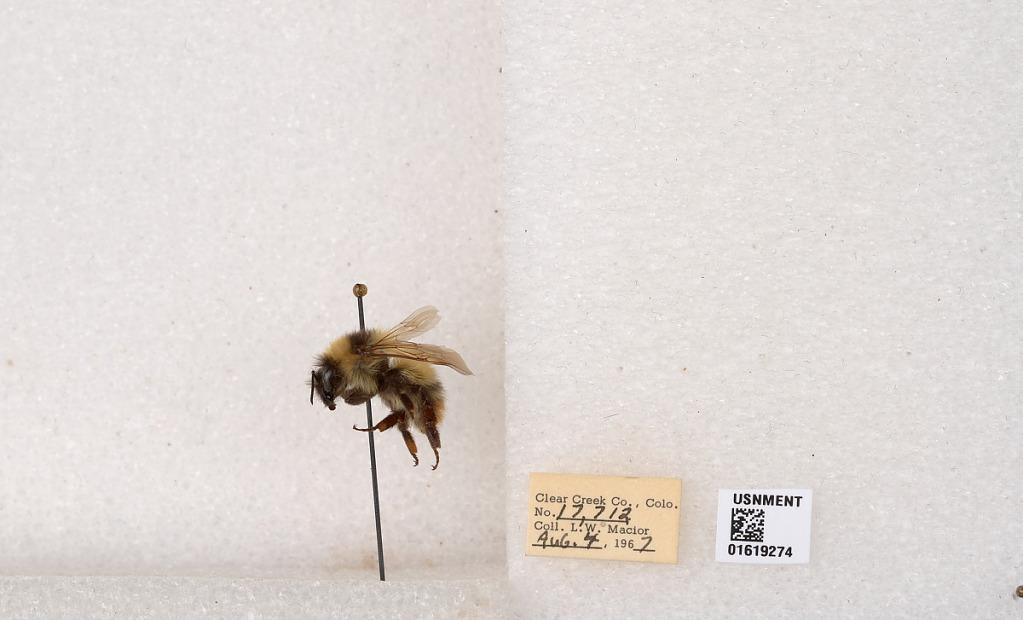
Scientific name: Bombus kirbyellus
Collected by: L. Macior
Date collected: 1967-8-4
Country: United States
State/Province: Colorado
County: Clear Creek
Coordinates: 39.6891, -105.644